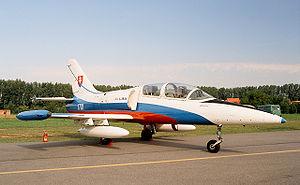
Le L-39 Albatros est un avion d'entraînement militaire construit par la firme tchécoslovaque Aero Vodochody, qui a succédé à l'Aero L-29 Delfin comme avion standard d'entraînement des forces du Pacte de Varsovie. Si la dislocation de l'Union soviétique fit chuter de plus de 80 % les ventes de cet appareil, avec ses dérivés L-59 et L-139, il restait début 2006 l'avion d’entraînement à réaction le plus répandu dans le monde. C'est aussi un « warbird » très apprécié.